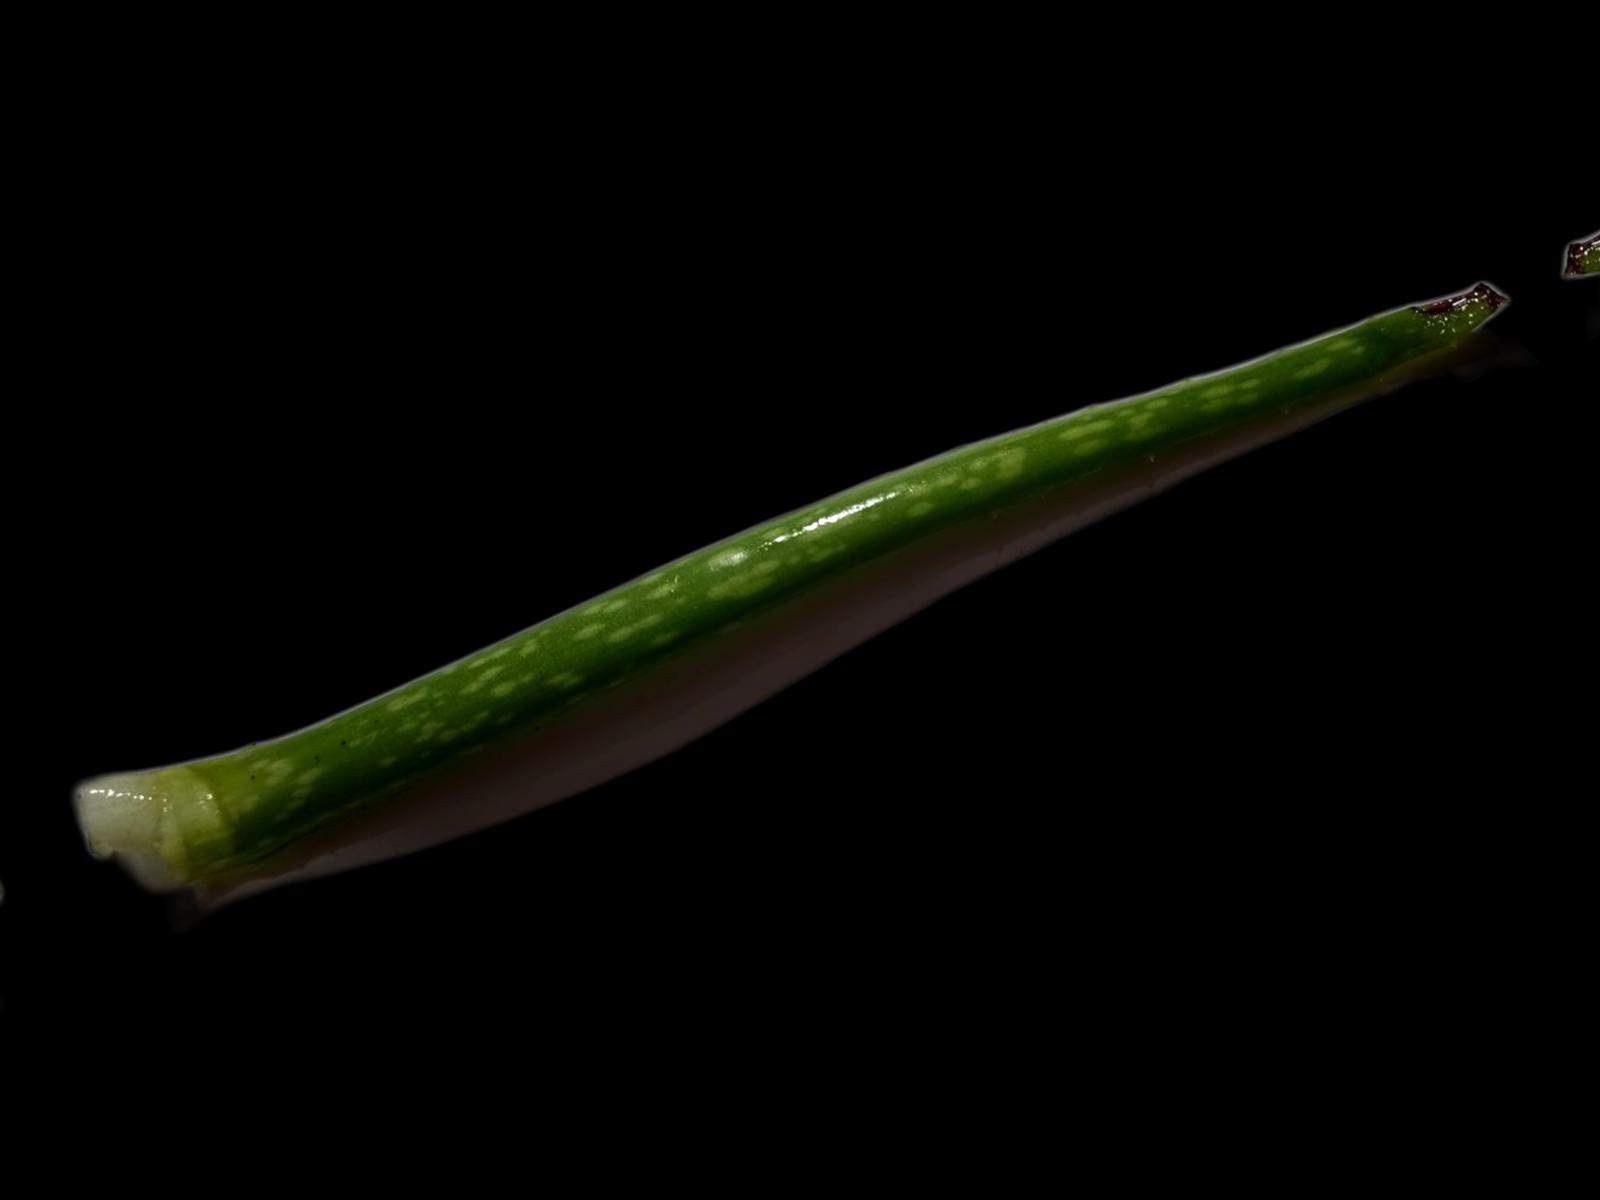
Plant: Aloe Vera